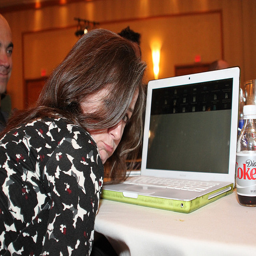
A woman is frowning near a laptop computer.
A lady is making a sad face in front of the laptop.
A girl looks unhappy as she sits in front of the computer.
A girl sitting at a table with a diet coke and a lap top.
A woman sitting in front of an open laptop.